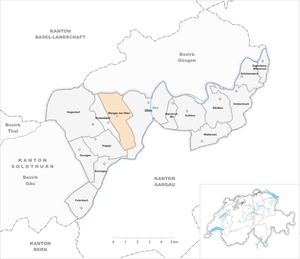
Wangen bei Olten est une commune suisse du canton de Soleure, située dans le district d'Olten.